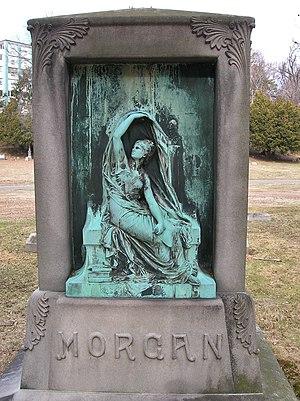
Henri Michel Antoine Chapu est un sculpteur et médailleur français, né le 29 septembre 1833 au Mée-sur-Seine et mort le 21 avril 1891 dans le 7ᵉ arrondissement de Paris.